Johan Augustinussen

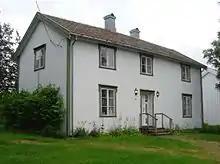
Nesna's first school building built in 1823. It was Augustinussen's workplace and home from 1830 to 1878.

As choirmaster, Augustinussen was entitled to a municipal curate's farm at Sandenes at the end of Ranfjorden. However, he chose to live in a cramped apartment in the school building. The school building was in 1856 (after renovations in 1853) 20.5 by 9 ells. On the ground floor were the teaching room, kitchen and parlor for the curate, while the rooms on the first floor were used for housing. Originally there was a dormitory in the attic for pupils who lived far away. It was used as a school building up until 1886, and then became housing for the curate. After becoming a pensioner in 1878, Augustinussen built himself a private residential block on the west wall of the teaching room where he lived for the rest of his life. This house has since been moved a little away. Both the schoolhouse and Augustinussen's house still stand at Nesna. The schoolhouse is considered to be "the region's oldest building for permanent, organized teaching for the common people".